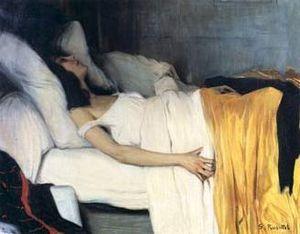
La Morphine est un tableau peint par Santiago Rusiñol en 1894. Il mesure 115 cm de haut sur 87,36 cm de large. Il est conservé au musée Cau Ferrat à Sitges en Catalogne.